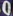
Number: 0